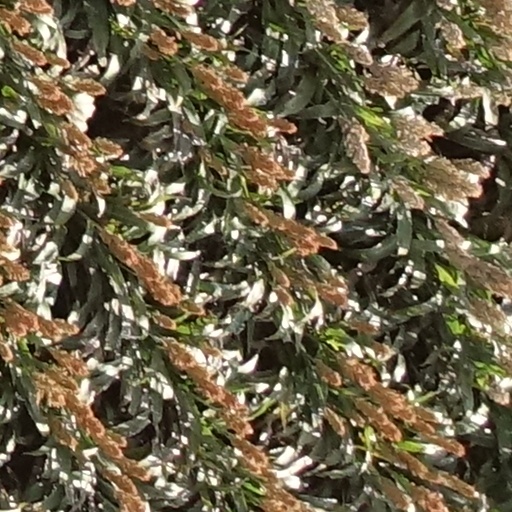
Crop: sorghum